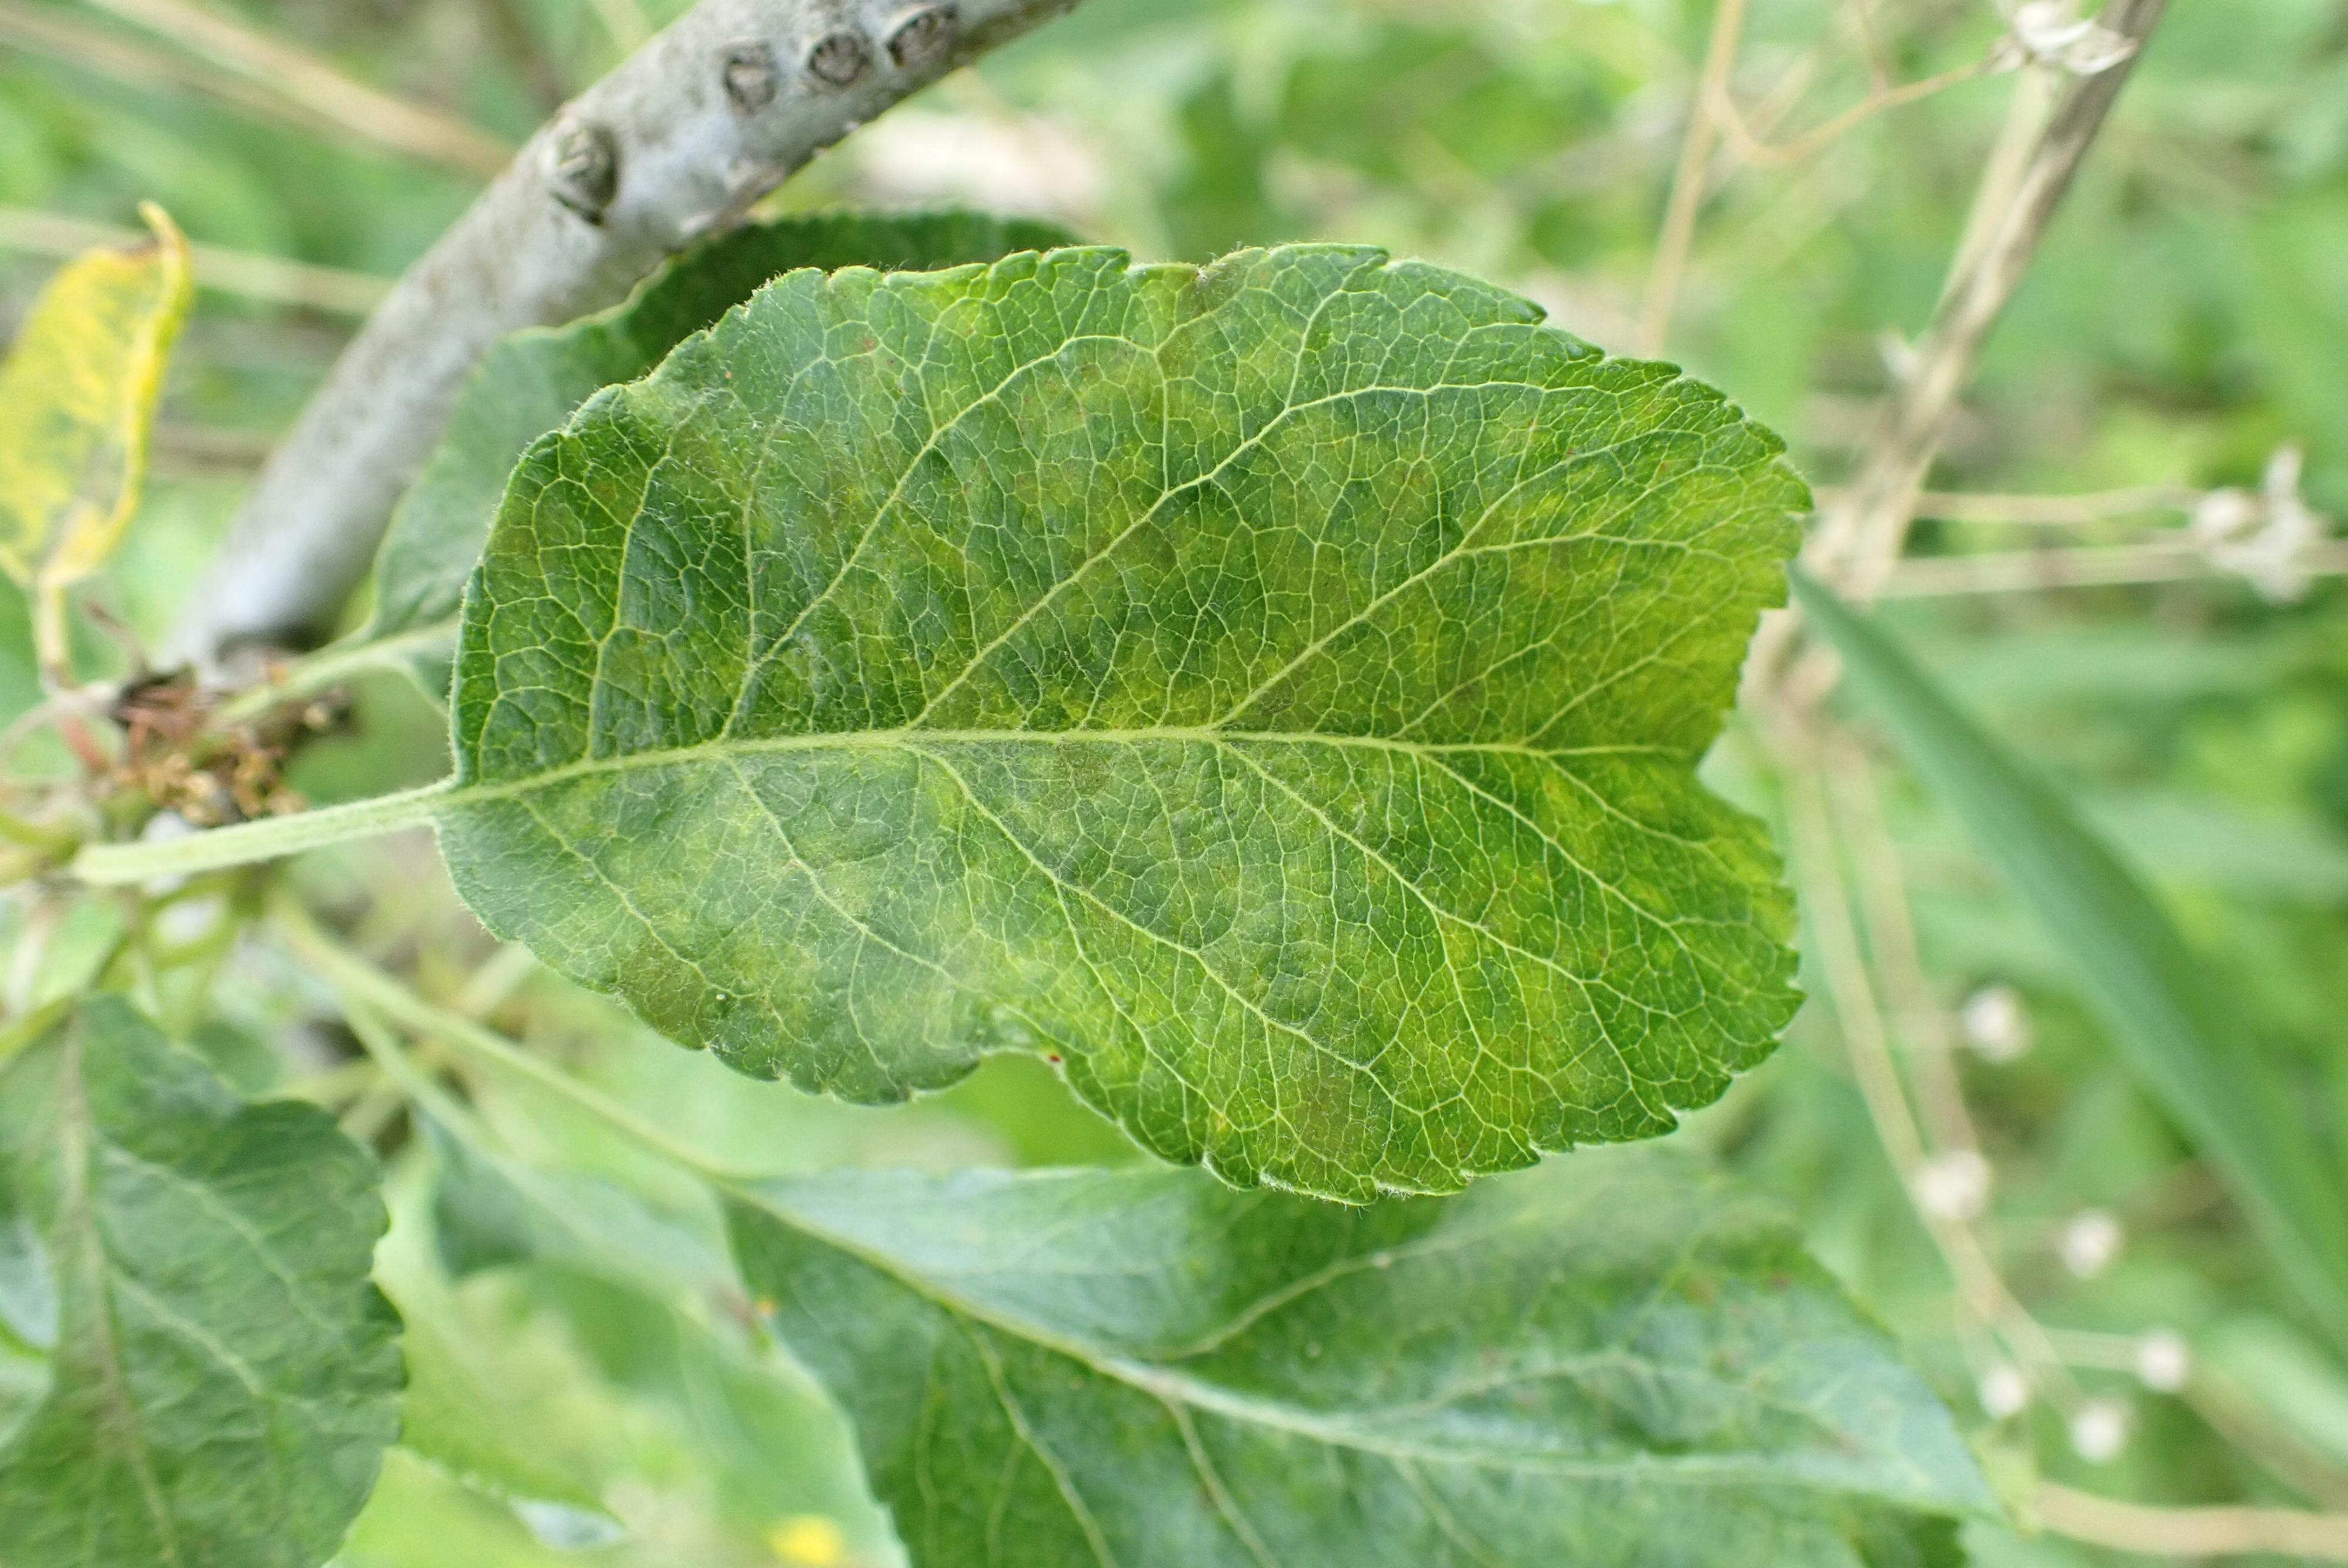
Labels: scab